Louis Sicard

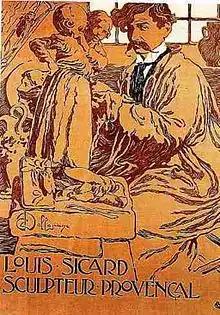
"Louis Sicard sculpteur provençal" (1906), poster by David Dellepiane

Louis Sicard was a French ceramist, sculptor and writer, born in Aubagne on January 21, 1871, and died in the same town on June 26, 1946.